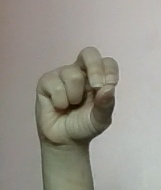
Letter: gaaf